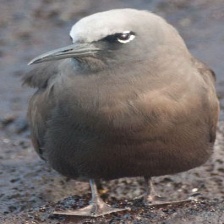
Species: BROWN NOODY
Scientific name: ANOUS STOLIDUS